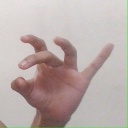
अक्षर: ओ